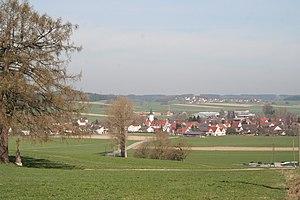
Aletshausen est une commune de Bavière, située dans l'arrondissement de Guntzbourg, dans le district de Souabe.